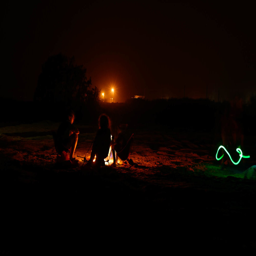
person has a light that attaches to his collar to see where he is at night .